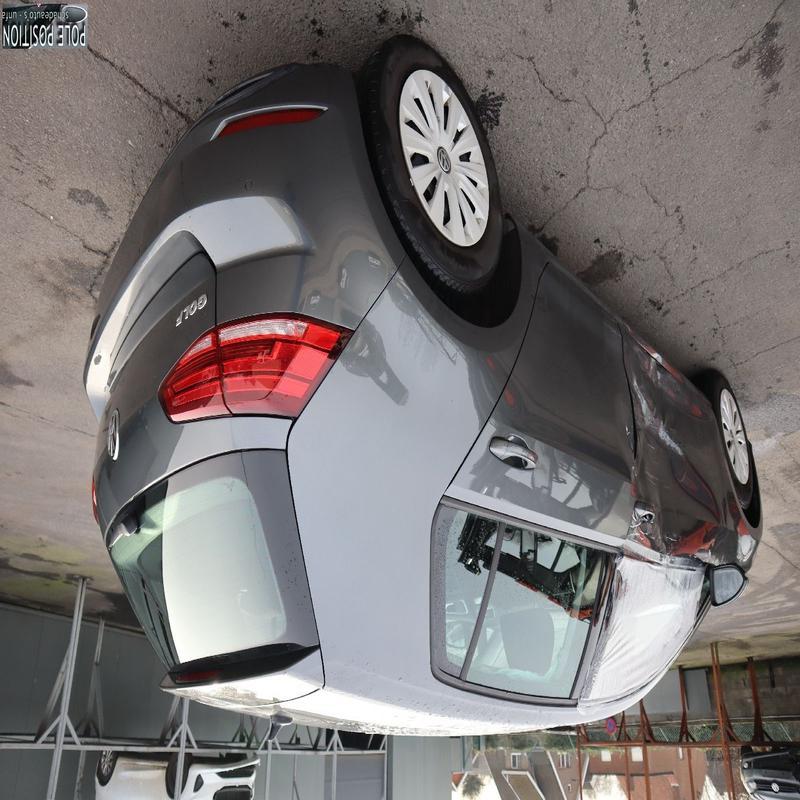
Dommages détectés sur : porte avant gauche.
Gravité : majeur